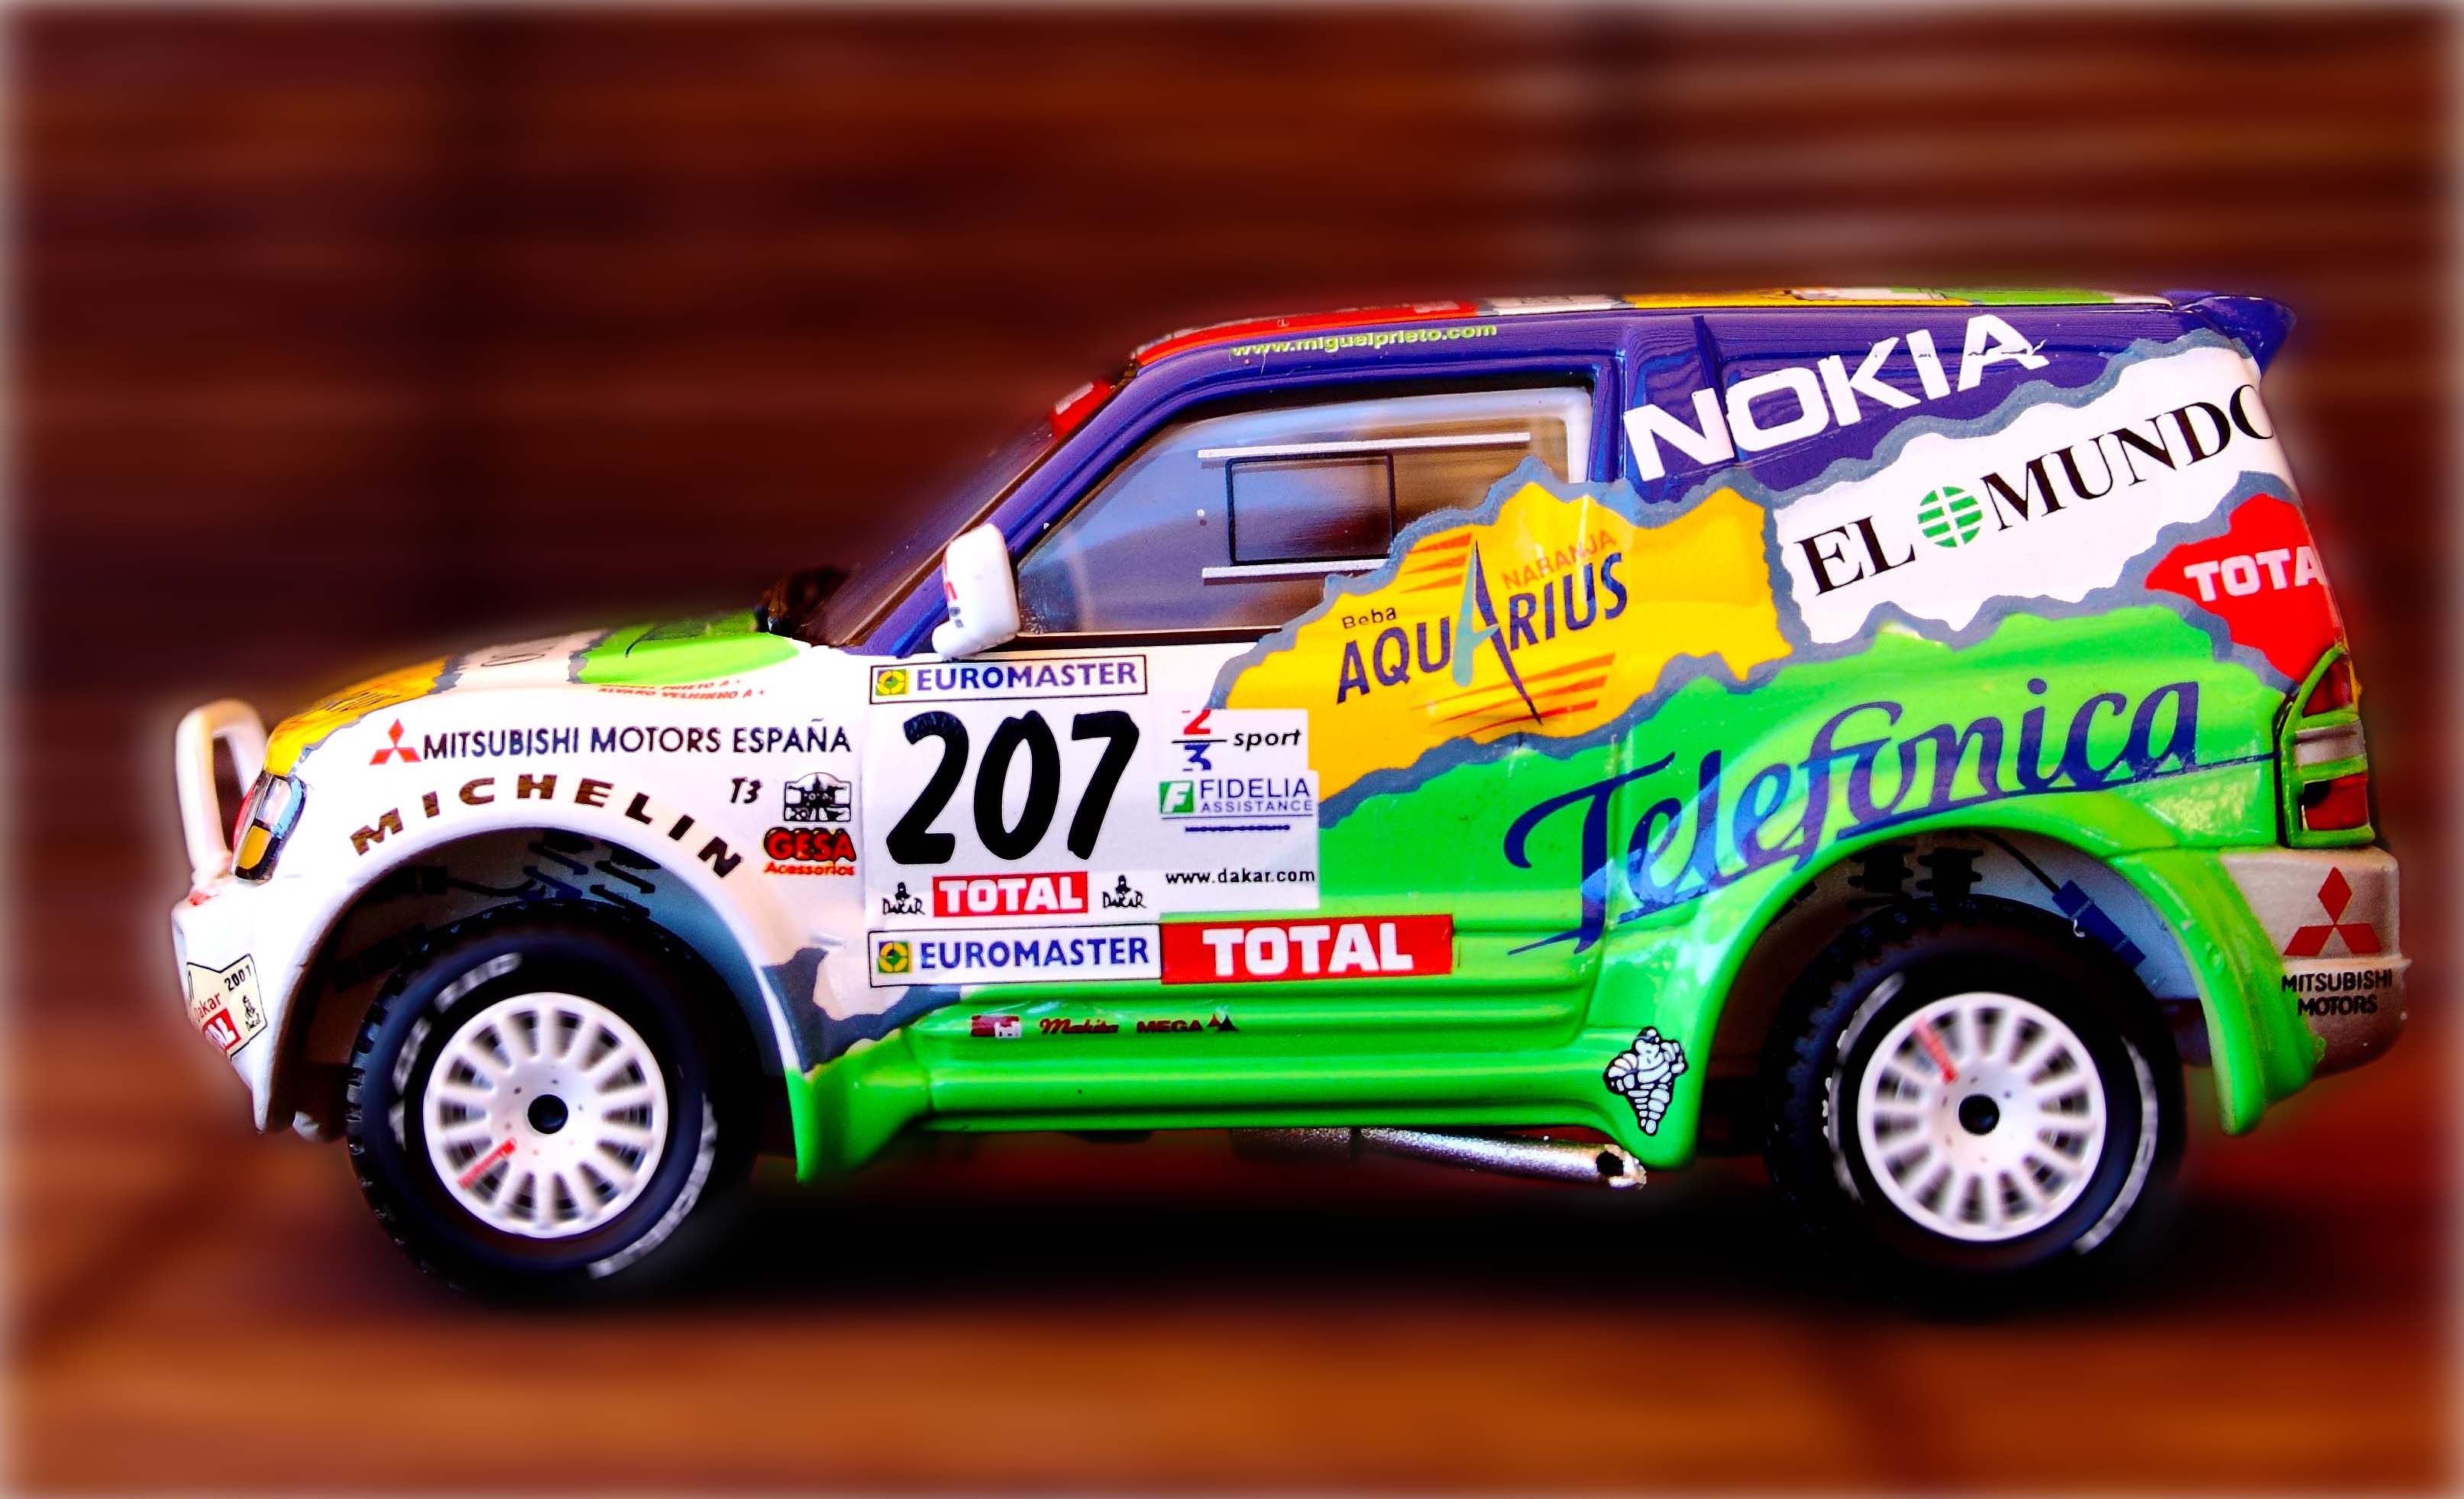
car, advertising, vehicle, race car, sports, racing, fast, rally, motorsport, city car, model car, land vehicle, all terrain, auto racing, sponsor, automobile make, compact car, family car, stock car racing, subcompact car, rallycross, dirt track racing, rallying, world rally championship, world rally car